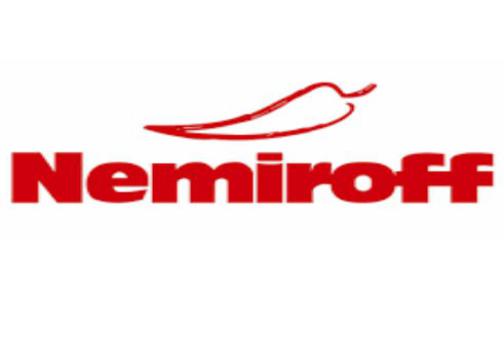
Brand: nemiroff
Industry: Food